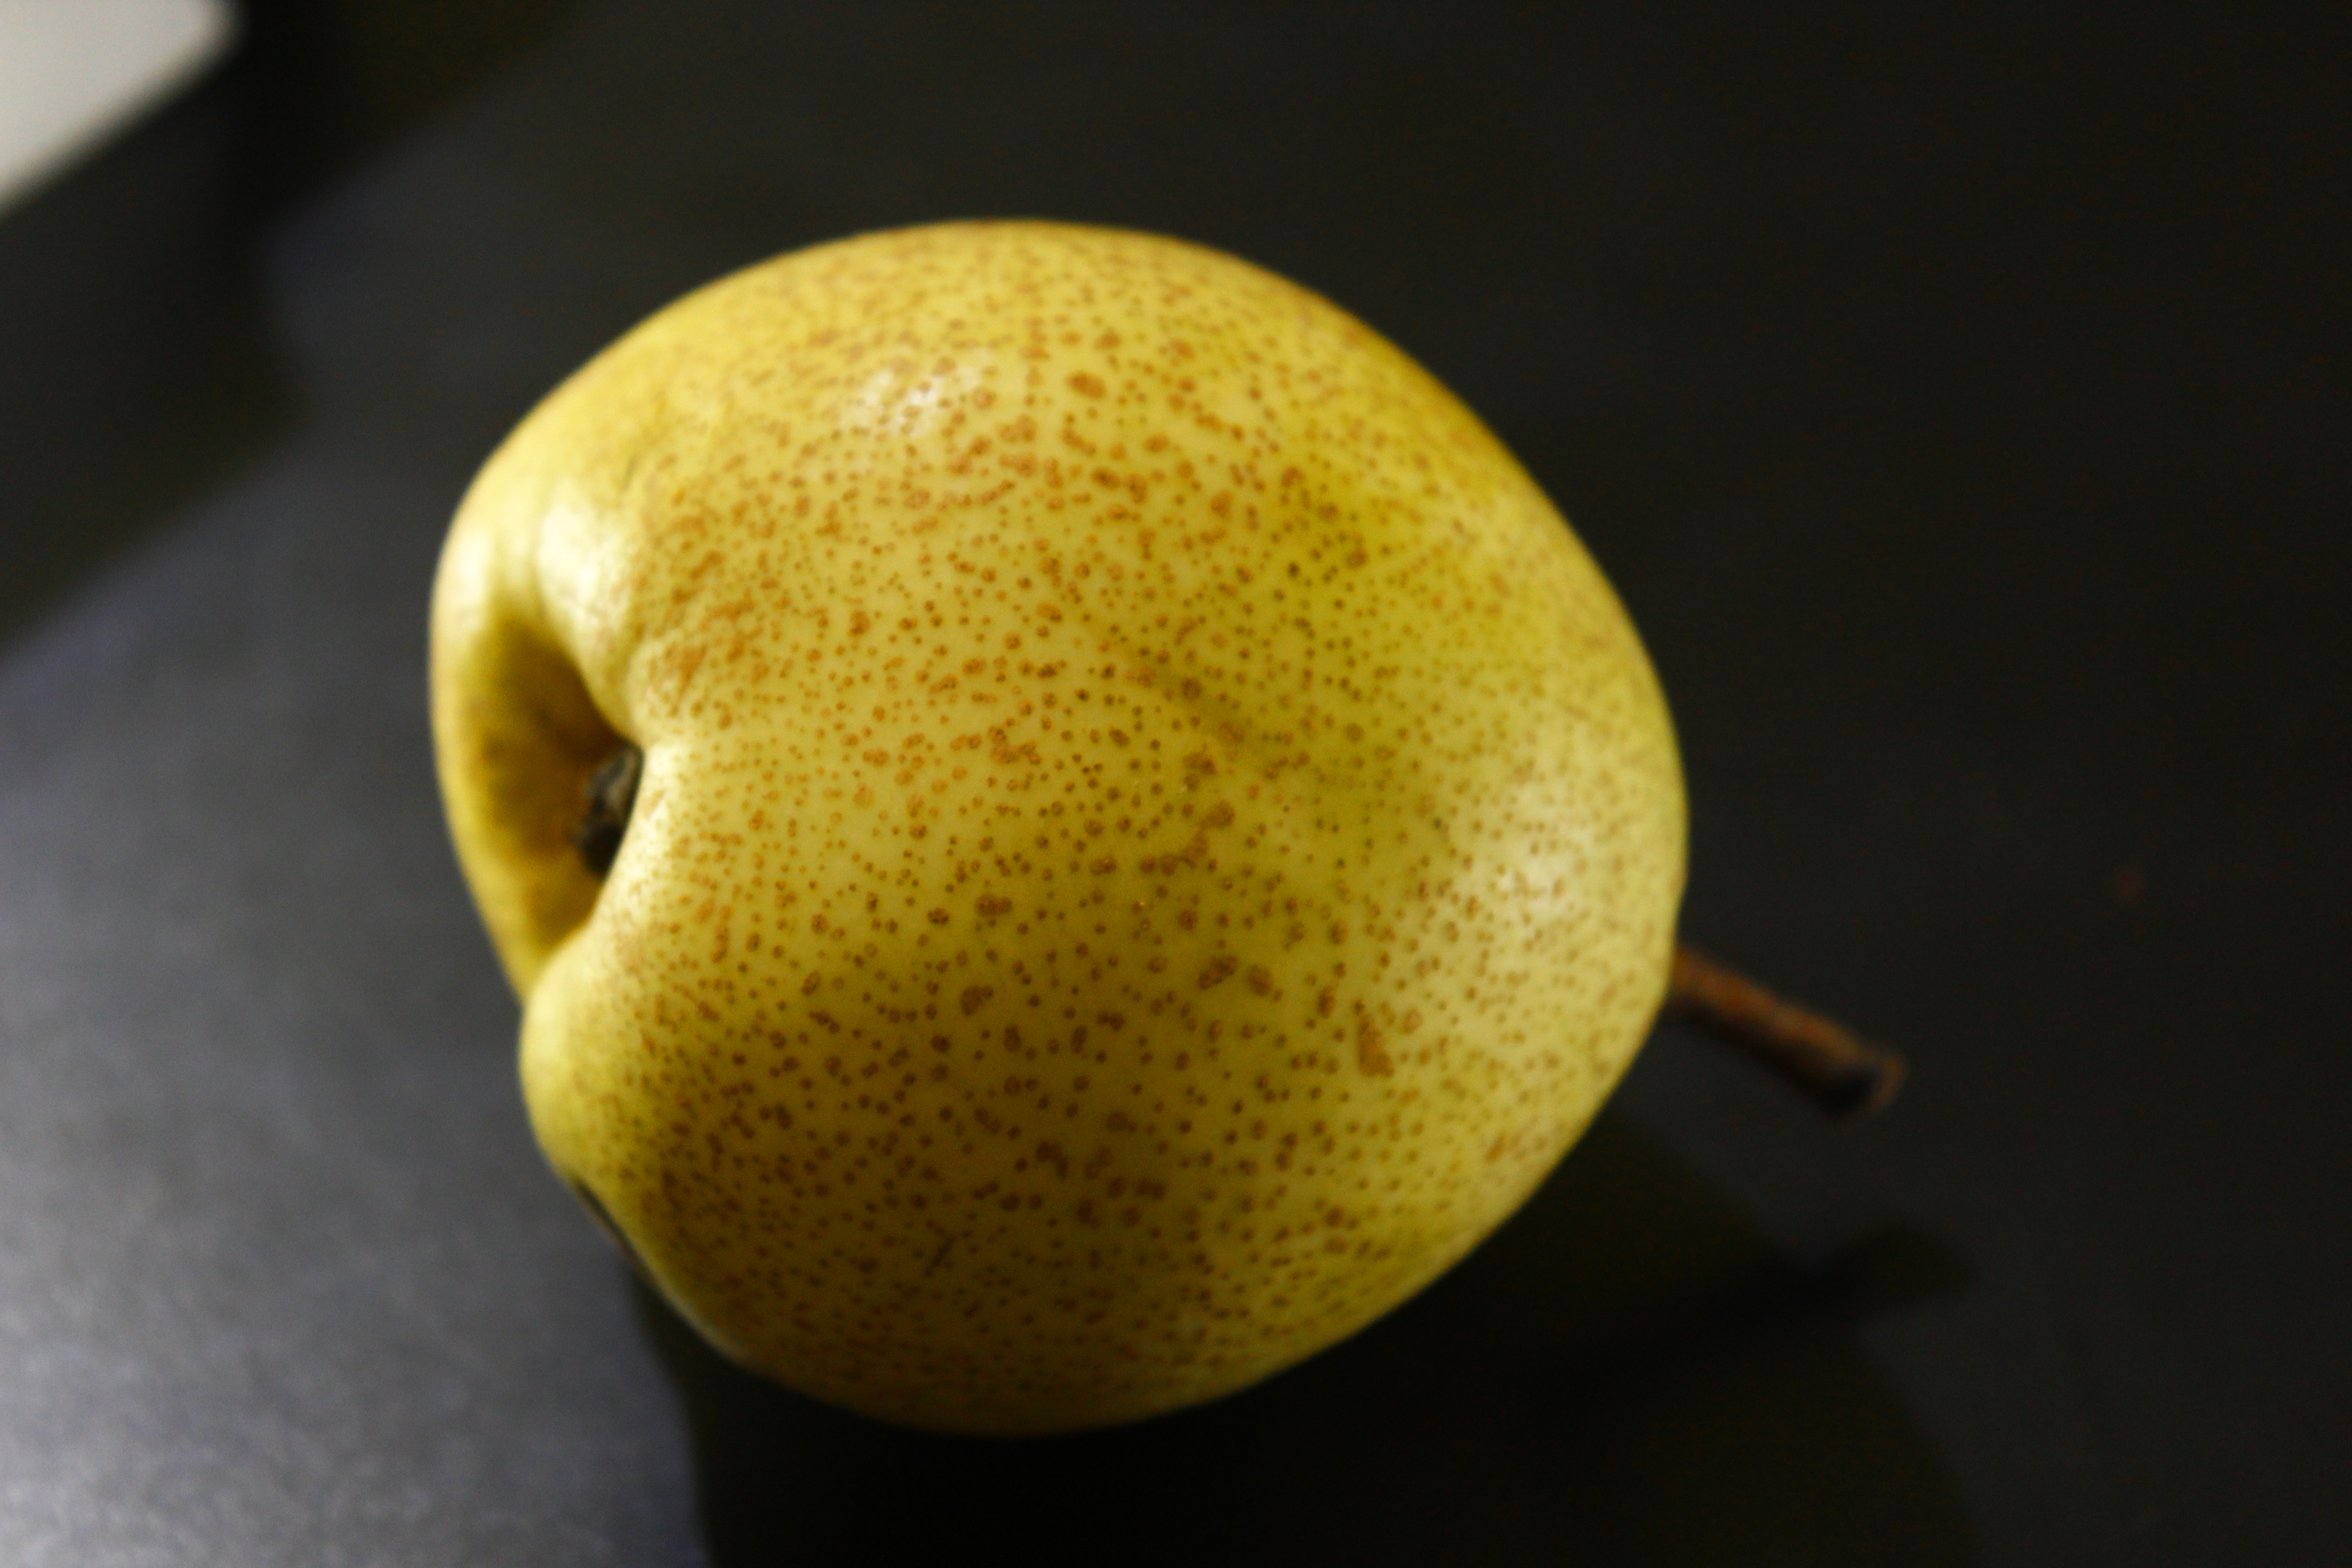
fruits, yellow, fruit, produce, still life photography, pear, food, asian pear